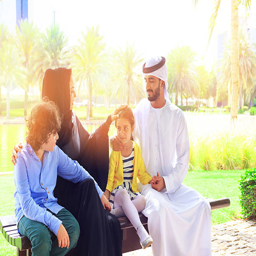
middle eastern family in the park